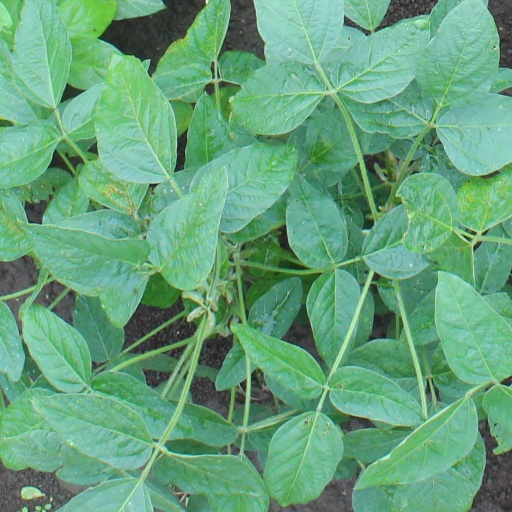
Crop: soybean